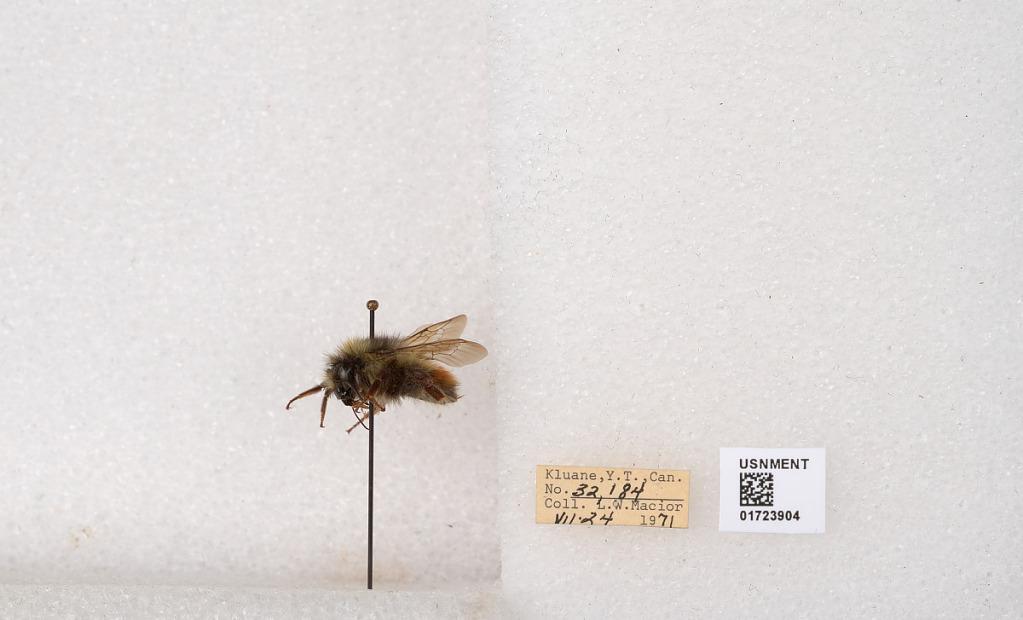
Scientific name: Bombus flavifrons Cresson
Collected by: L. Macior
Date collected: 1971-7-24
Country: Canada
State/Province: Yukon Territory
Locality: Kluane National Park and Reserve
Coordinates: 60.7493, -139.504